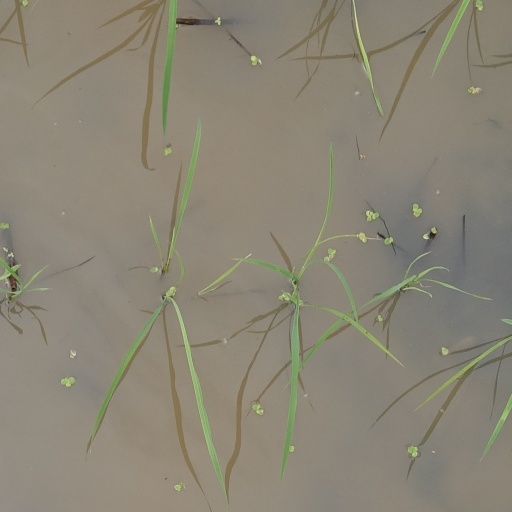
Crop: rice